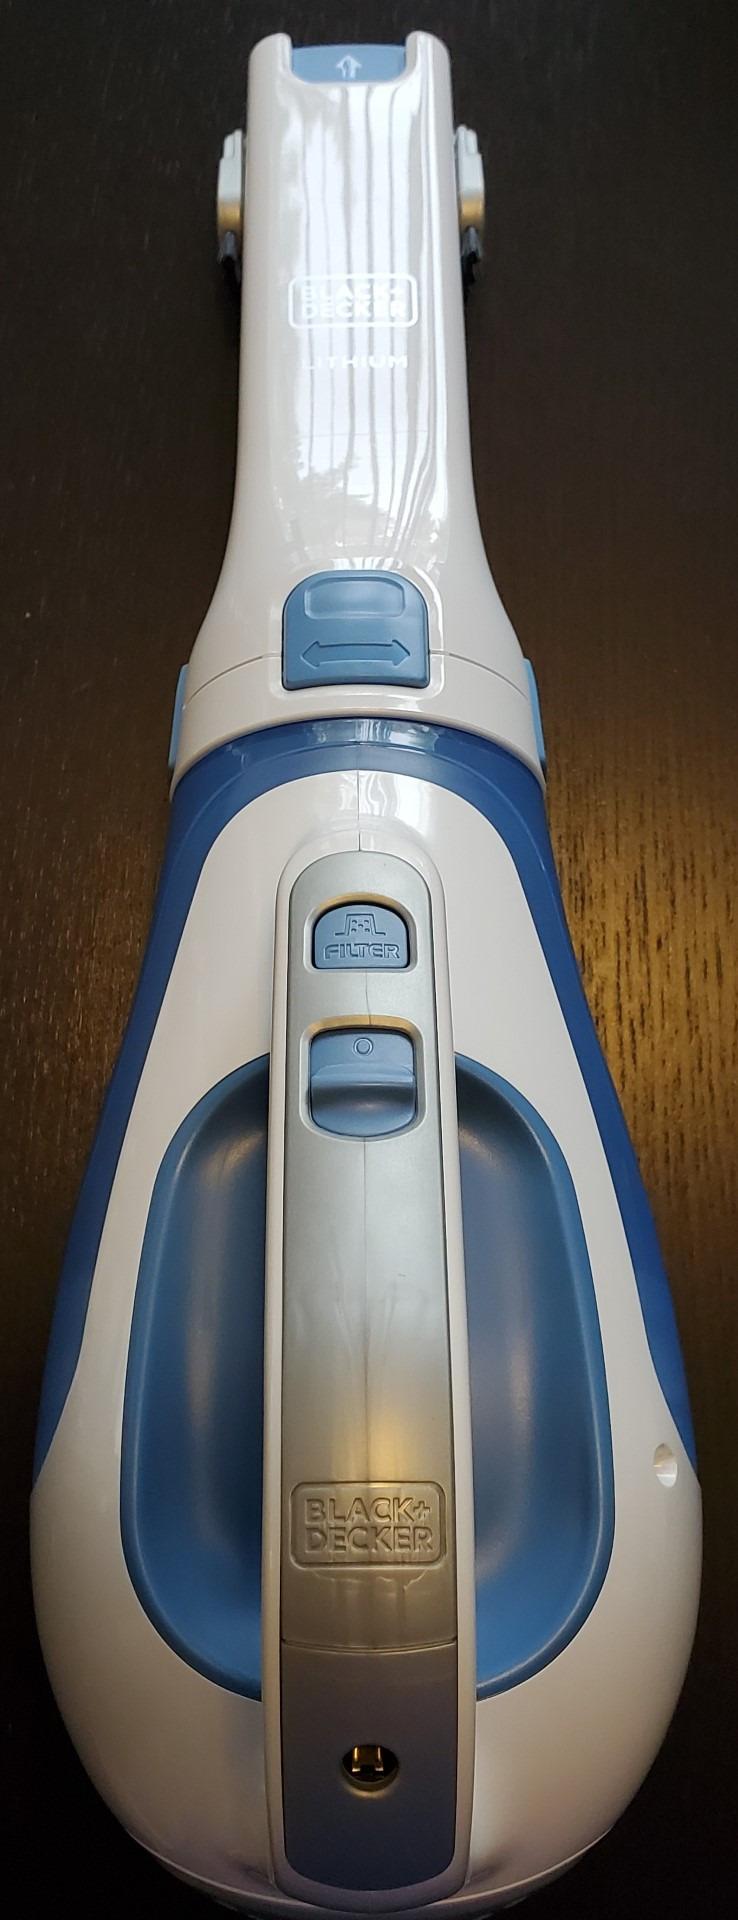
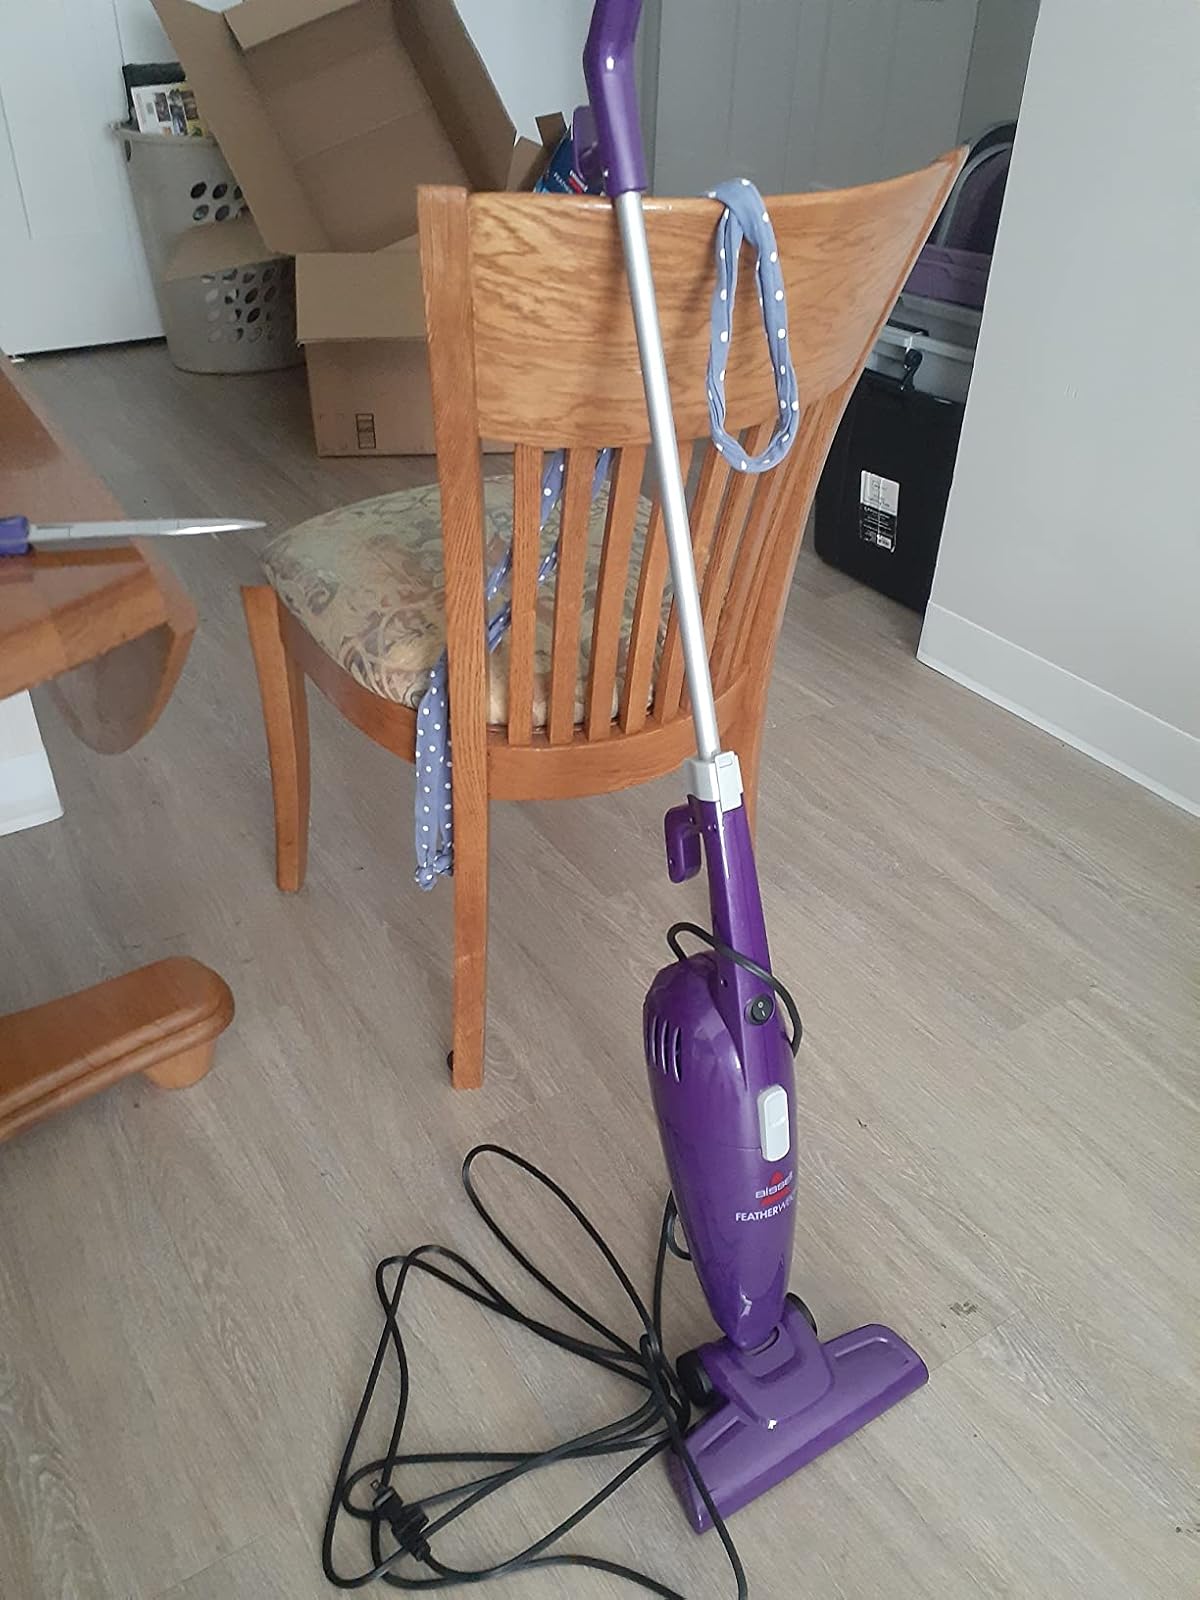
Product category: items_vacuum
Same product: no